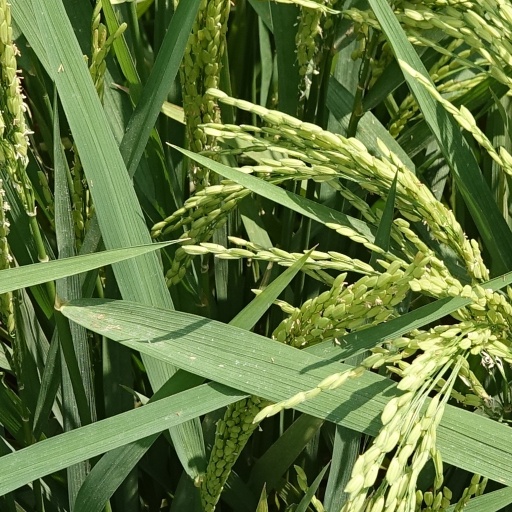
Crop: rice